V705 Cassiopeiae

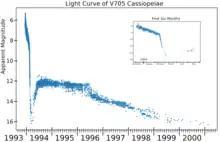
The light curve of V705 Cassiopeiae, plotted from AAVSO data

V705 Cassiopeiae, also known as Nova Cassiopeiae 1993 was a nova which erupted in the constellation Cassiopeia during 1993. The nova was discovered at 11:17 UT on 7 December 1993 by amateur astronomer Kazuyoshi Kanatsu of Matsue, Japan, who photographed it using a 35mm camera with a 55mm f/2.8 lens. Asteroid 6976 Kanatsu was named after him in honor of this discovery. At the time of its discovery the nova had a photographic magnitude of 6.5. Around December 18, 1993, it flared briefly to magnitude 5.3 (making it visible to the naked eye), and then it returned rapidly to magnitude 6.5. It underwent a series of smaller flares until mid February 1993, after which it began a precipitous decline in brightness.